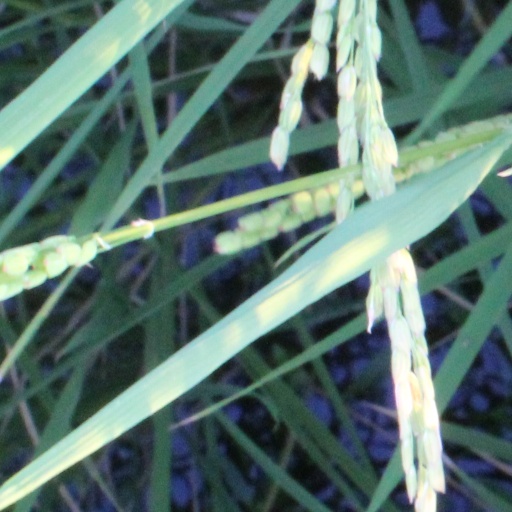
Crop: rice